Francoist Spain

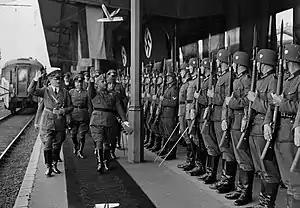
Francisco Franco and Adolf Hitler in Meeting at Hendaye, 1940

After Franco's victory in 1939, the Falange was declared the sole legally sanctioned political party in Spain and it asserted itself as the main component of the National Movement. In a state of emergency-like status, Franco ruled with, on paper, more power than any Spanish leader before or since. He was not even required to consult his cabinet for most legislation. According to historian Stanley G. Payne, Franco had more day-to-day power than Adolf Hitler or Joseph Stalin possessed at the respective heights of their power. Payne noted that Hitler and Stalin at least maintained rubber-stamp parliaments, while Franco dispensed with even that formality in the early years of his rule. According to Payne, the lack of even a rubber-stamp parliament made Franco's government "the most purely arbitrary in the world." The 100-member National Council of the Movement served as a makeshift legislature until the passing of the organic law of 1942 and the (Constituent Law of the Cortes) the same year, which saw the grand opening of the Cortes Españolas on 18 July 1942.